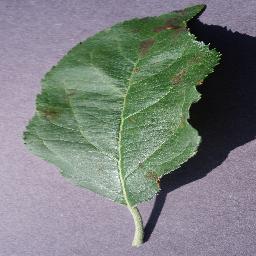
Label: Apple___Apple_scab